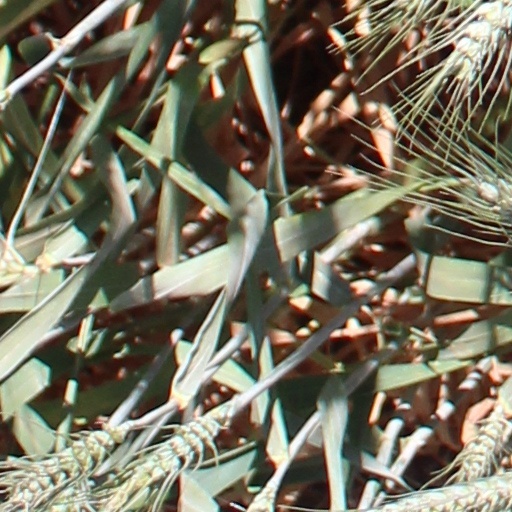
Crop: wheat